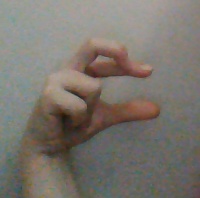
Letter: thal